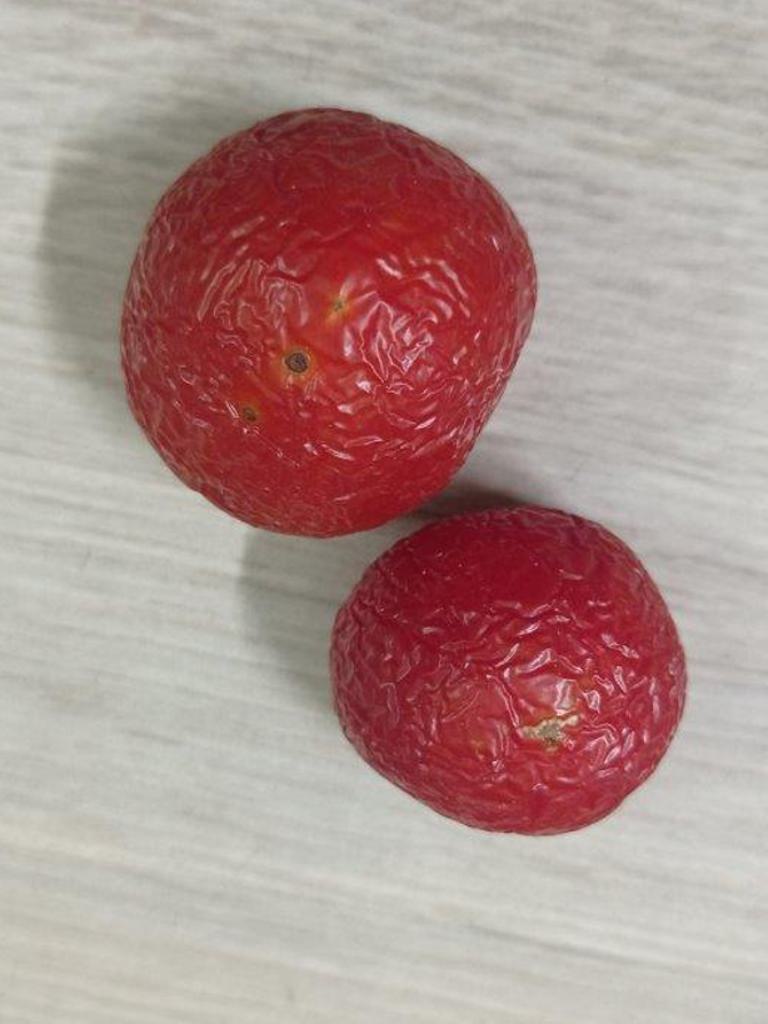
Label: Rotten